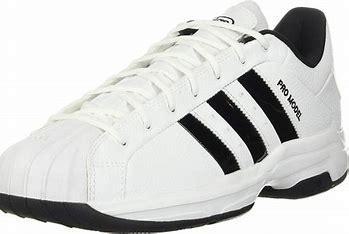
Brand: Adidas
Model: Pro Model